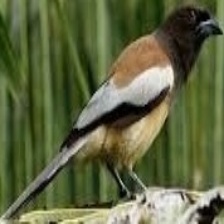
Species: RUFOUS TREPE
Scientific name: DENDROCITTA VAGABUNDA